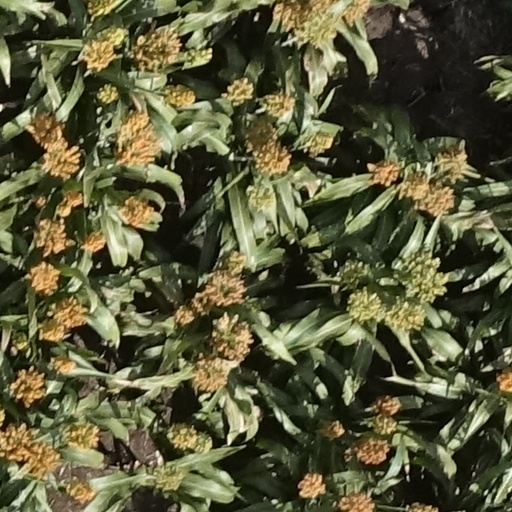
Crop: sorghum